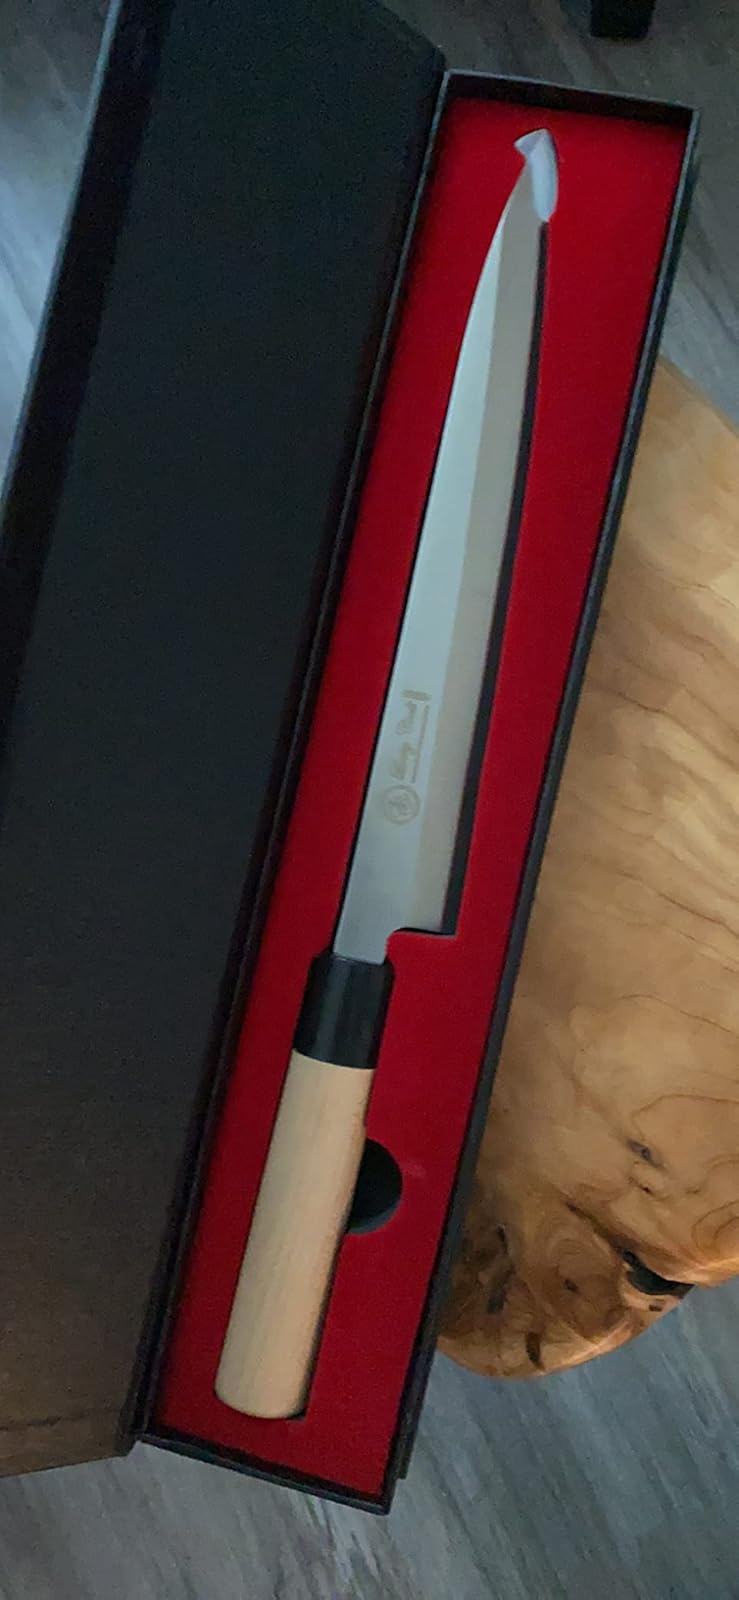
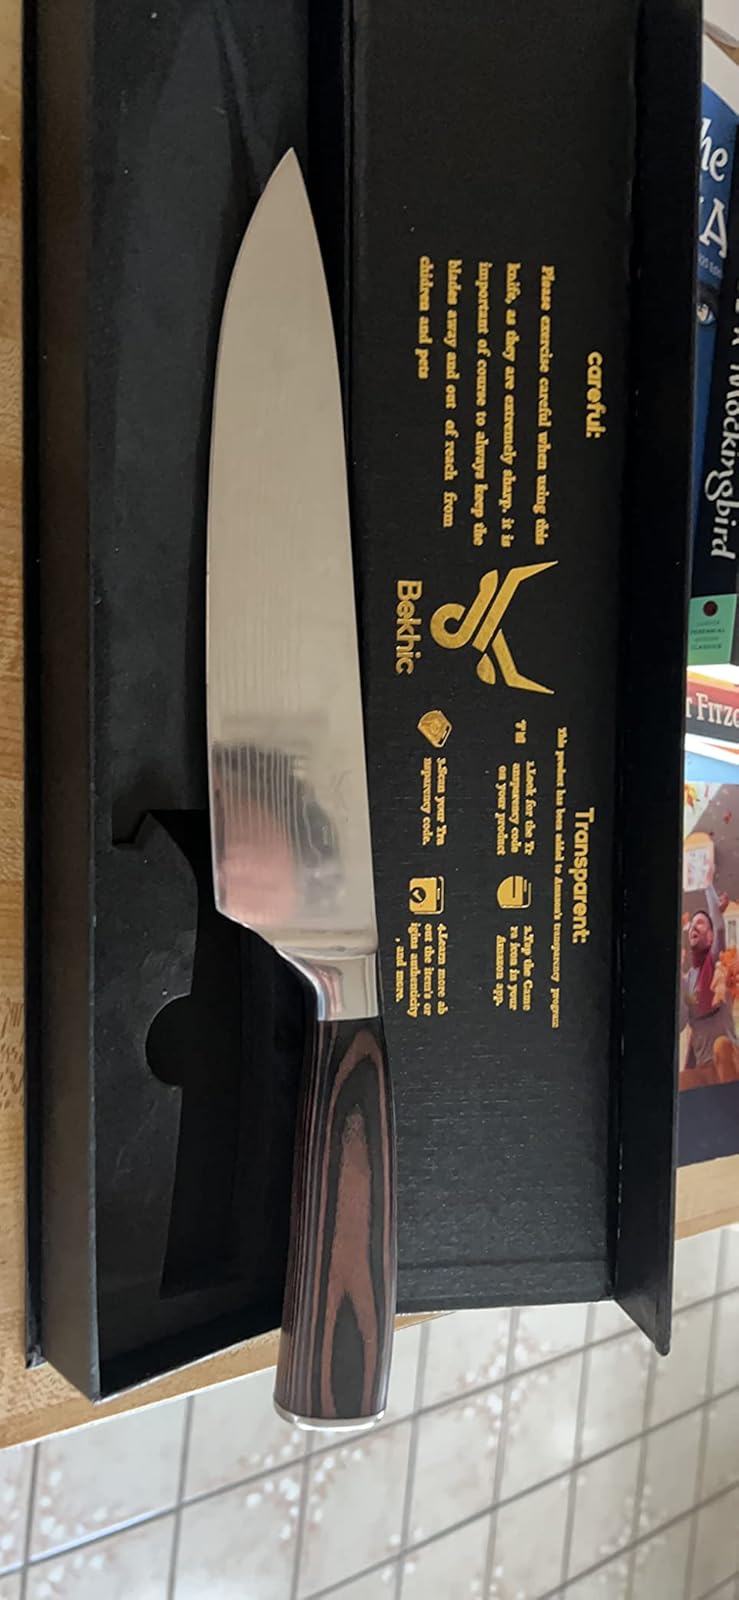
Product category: items_knife
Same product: no